Open-jaw ticket

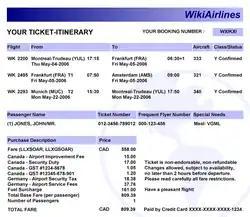
A sample itinerary for an open jaw electronic ticket from Montreal to Amsterdam, and returning from Munich

An open-jaw ticket is an airline return ticket where the destination and/or the origin are not the same in both directions. The name is derived from how it looks when drawn on a map.